Squash blossom

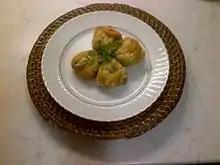
Stuffed squash blossoms

The squash blossoms are frequently stuffed and cooked in some Southeast European and Middle Eastern cuisines. The dish is called "Kolokythoanthoi" (Κολοκυθόανθοι) in Greek and "Kabak çiçeği dolması" in Turkish. The stuffing frequently includes a soft cheese, such as ricotta, which is reminiscent of the Ancient Greek dish "thrion".